Danderyd Ship District

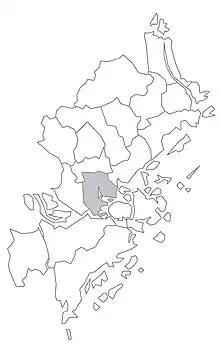
Location of Danderyd Ship District in Stockholm County

Danderyd Ship District, or "Danderyds skeppslag", was a district of Uppland in Sweden. The ship district ("skeppslag") was the equivalent of a hundred ("hundare") within Roslagen.